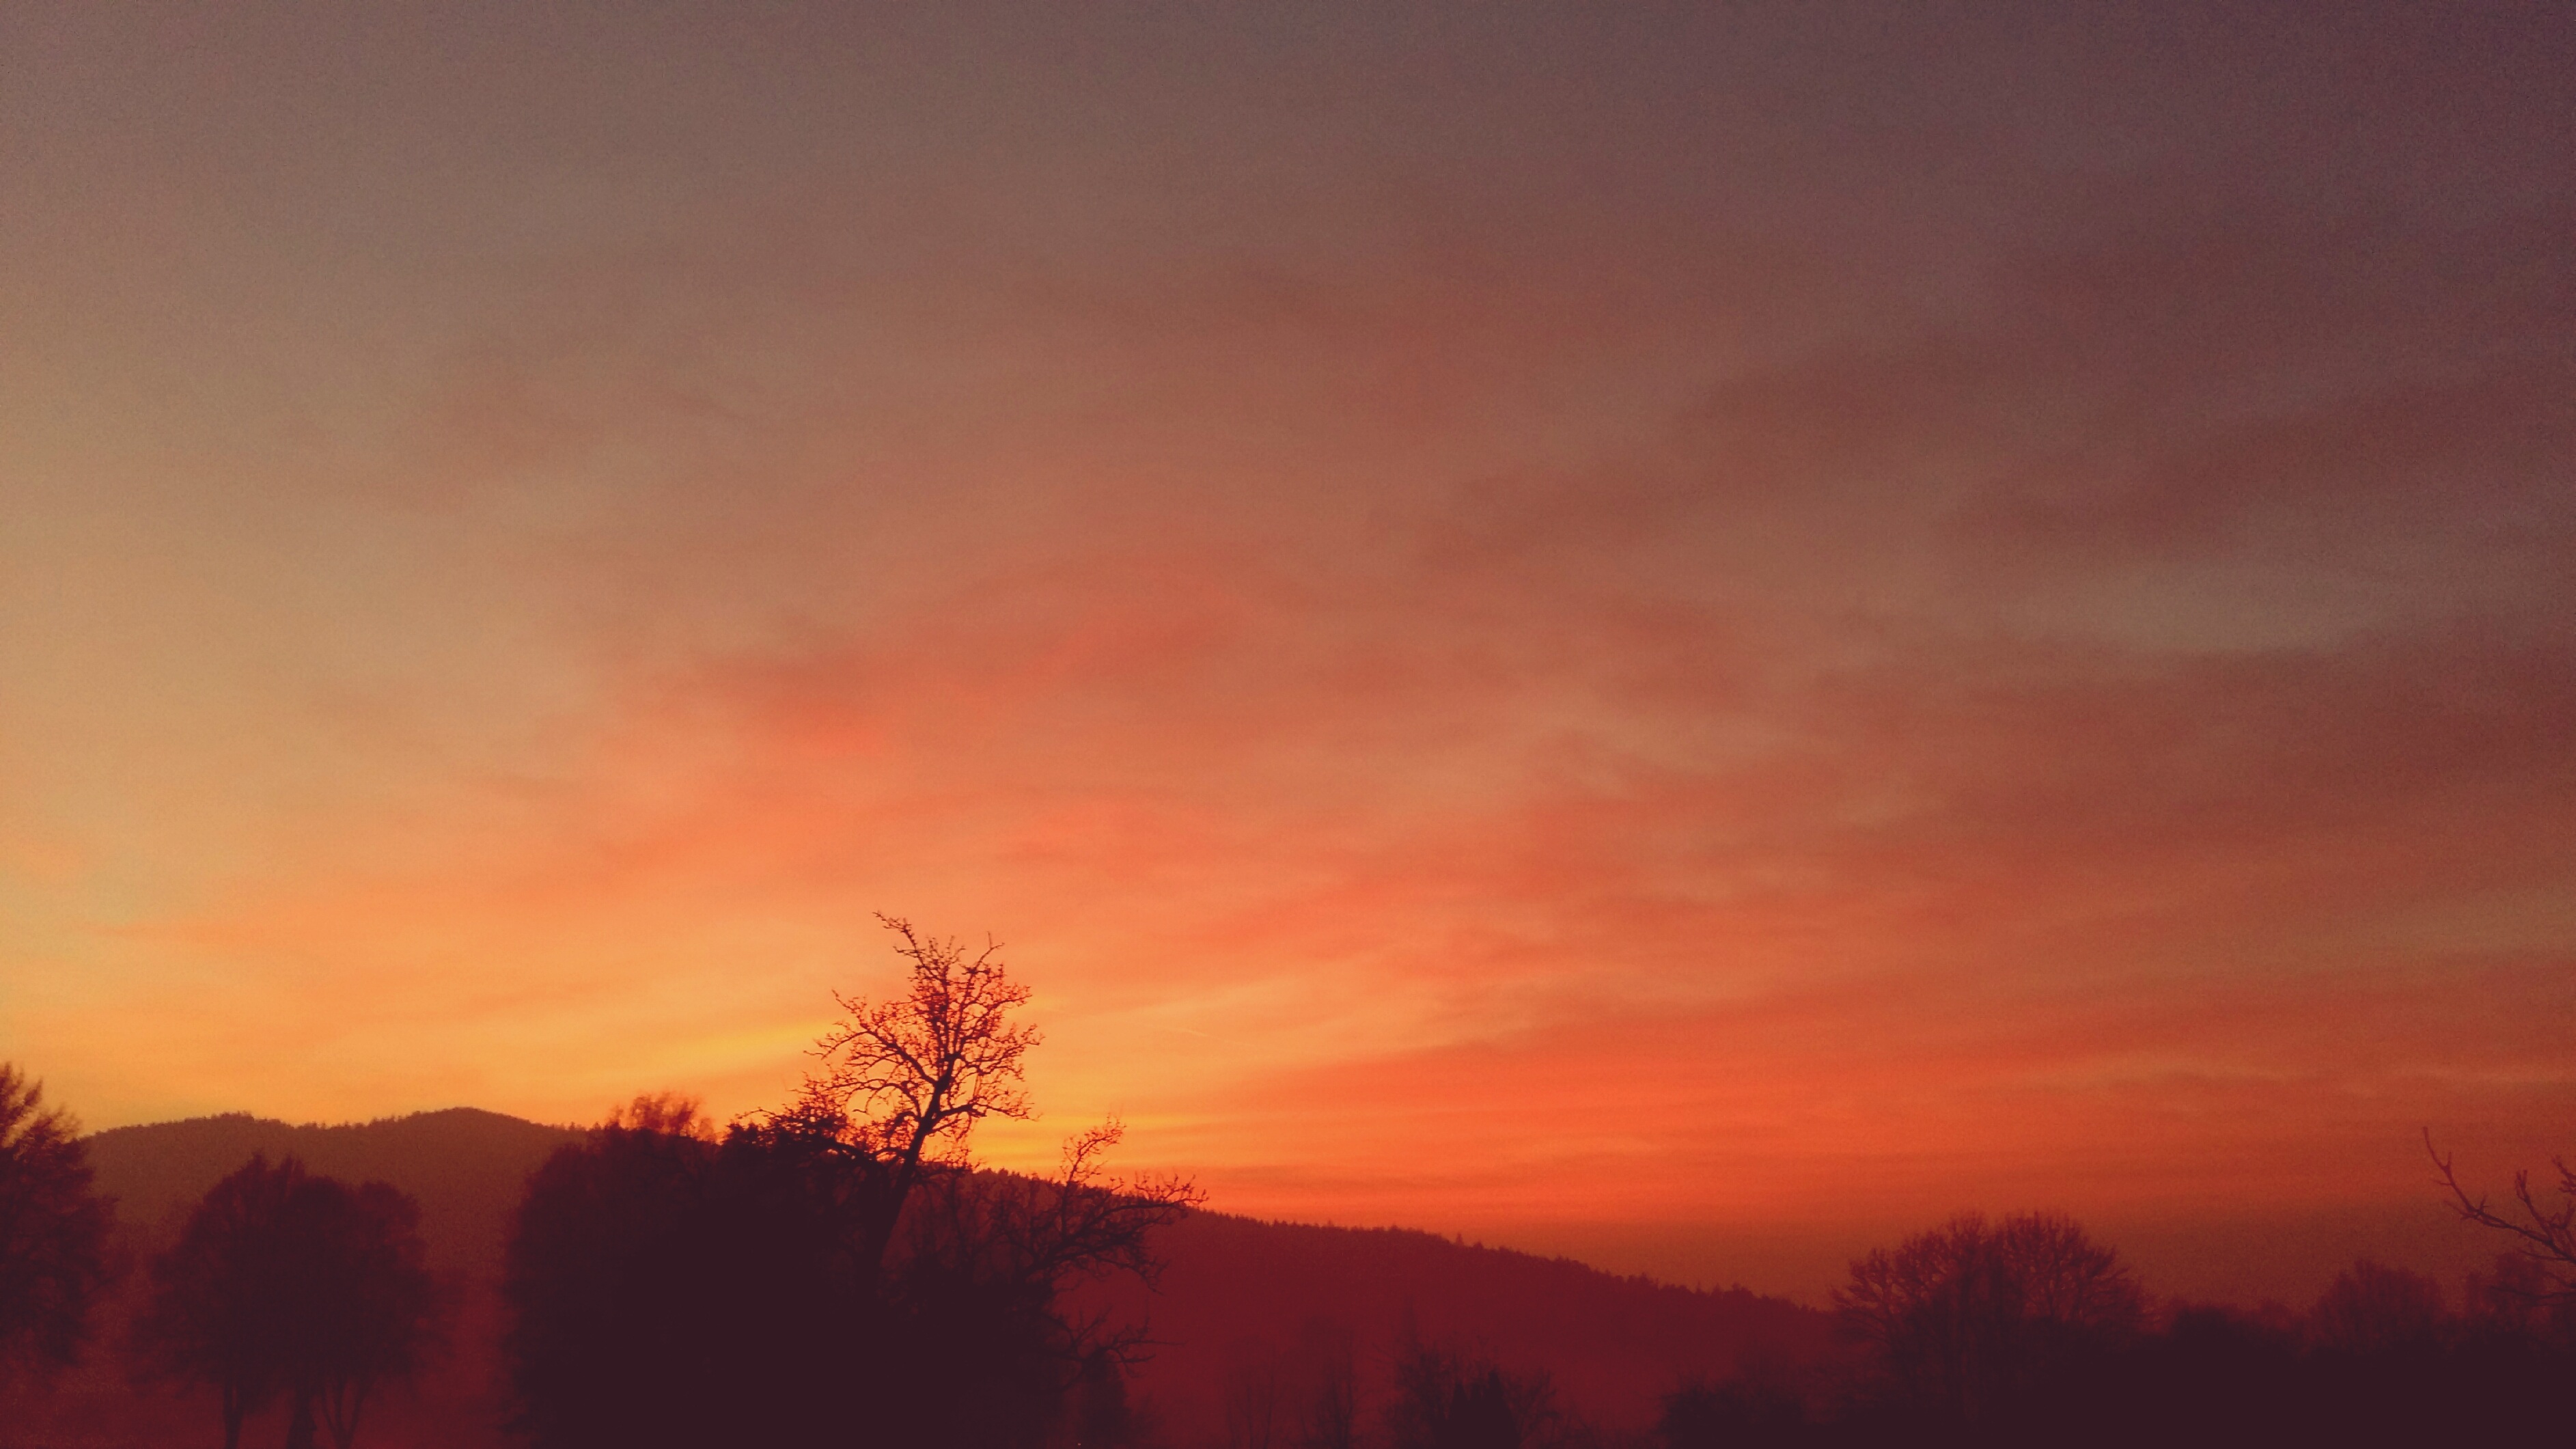
landscape, horizon, mountain, cloud, sky, sunrise, sunset, prairie, sunlight, morning, dawn, dusk, evening, orange, red, plain, afterglow, atmospheric phenomenon, red sky at morning